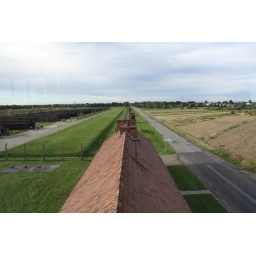
The main entrance building of the Auschwitz II (Birkenau) camp as seen from the tower above the train tracks.